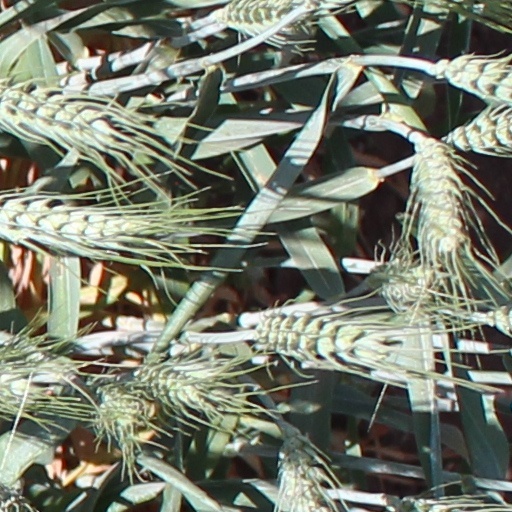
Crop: wheat